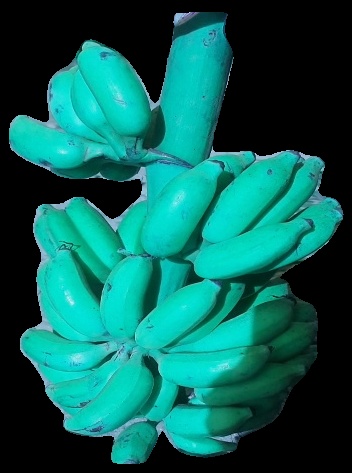
Variety: elakki-bale
Grade: grade3